James Davis (fencer)

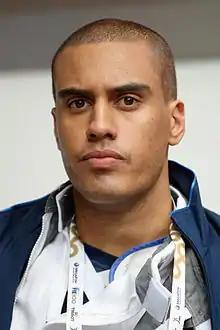
At the 2013 World Fencing Championships

James-Andrew Davis (born 3 July 1991) is a British fencer, European champion in 2014. He competed in men's foil at the 2012 and 2016 Summer Olympics.